Gaël Duval

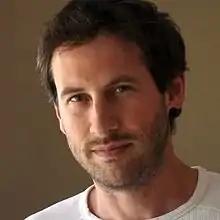
Gaël Duval in 2016

Gaël Duval (born 1973) is a French entrepreneur. In July 1998, he created Mandrake Linux (which became Mandriva Linux, now discontinued), a Linux distribution originally based on Red Hat Linux and KDE. He was also a co-founder of MandrakeSoft (which merged in Mandriva, now discontinued) with Jacques Le Marois and Frédéric Bastok.